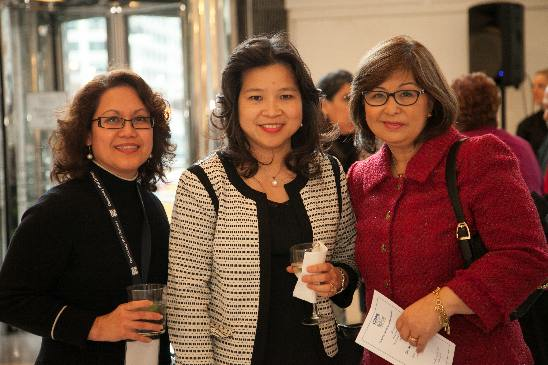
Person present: Yes